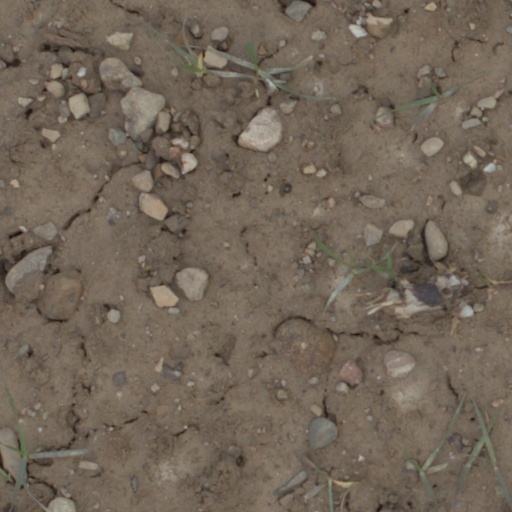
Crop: wheat